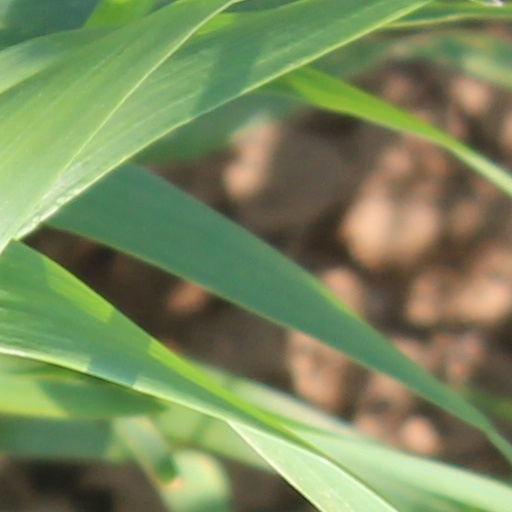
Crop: wheat